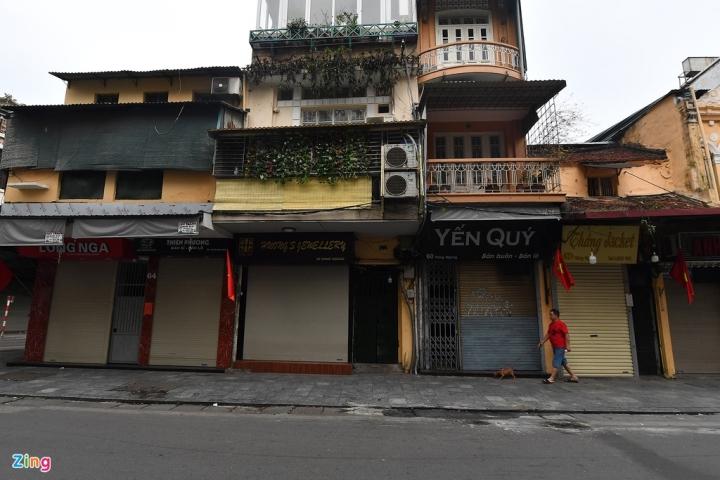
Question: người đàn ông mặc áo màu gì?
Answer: màu đỏ